Botev Plovdiv

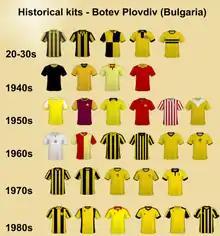
A part of Botev Plovdiv's kit history

In 1959, the authorities allowed the construction of a new club stadium at the place of the old field in the neighborhood of Kamenitza. The first building works began on 21 July 1959. Two years later, Botev Plovdiv returned to The college. On May 14, 1961, the reconstructed stadium was inaugurated. The prime minister – Anton Yugov – attended the celebrations together with the deputy-minister of the defence Dobri Djurov and most of the communist leaders. The celebrations ended with a friendly match against FC Steaua București won by the yellow-blacks with 3:0.